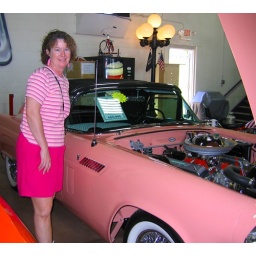
This pink T-Bird was at a car museum. It was probably my car in my previous life.